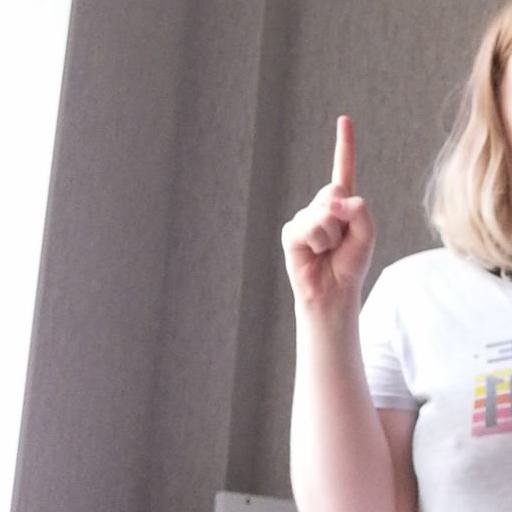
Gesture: one